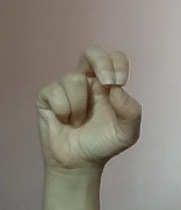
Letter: gaaf